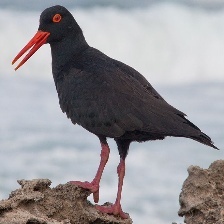
Species: AFRICAN OYSTER CATCHER
Scientific name: HAEMATOPUS MOQUINI
ImageNet parent category: oystercatcher